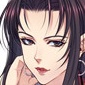
Portrait style: Anime Portrait